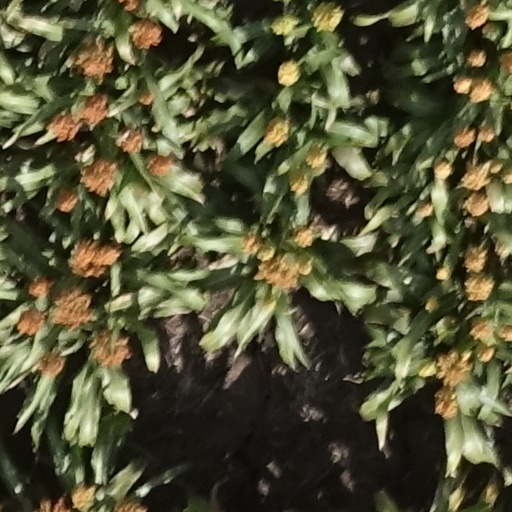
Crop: sorghum